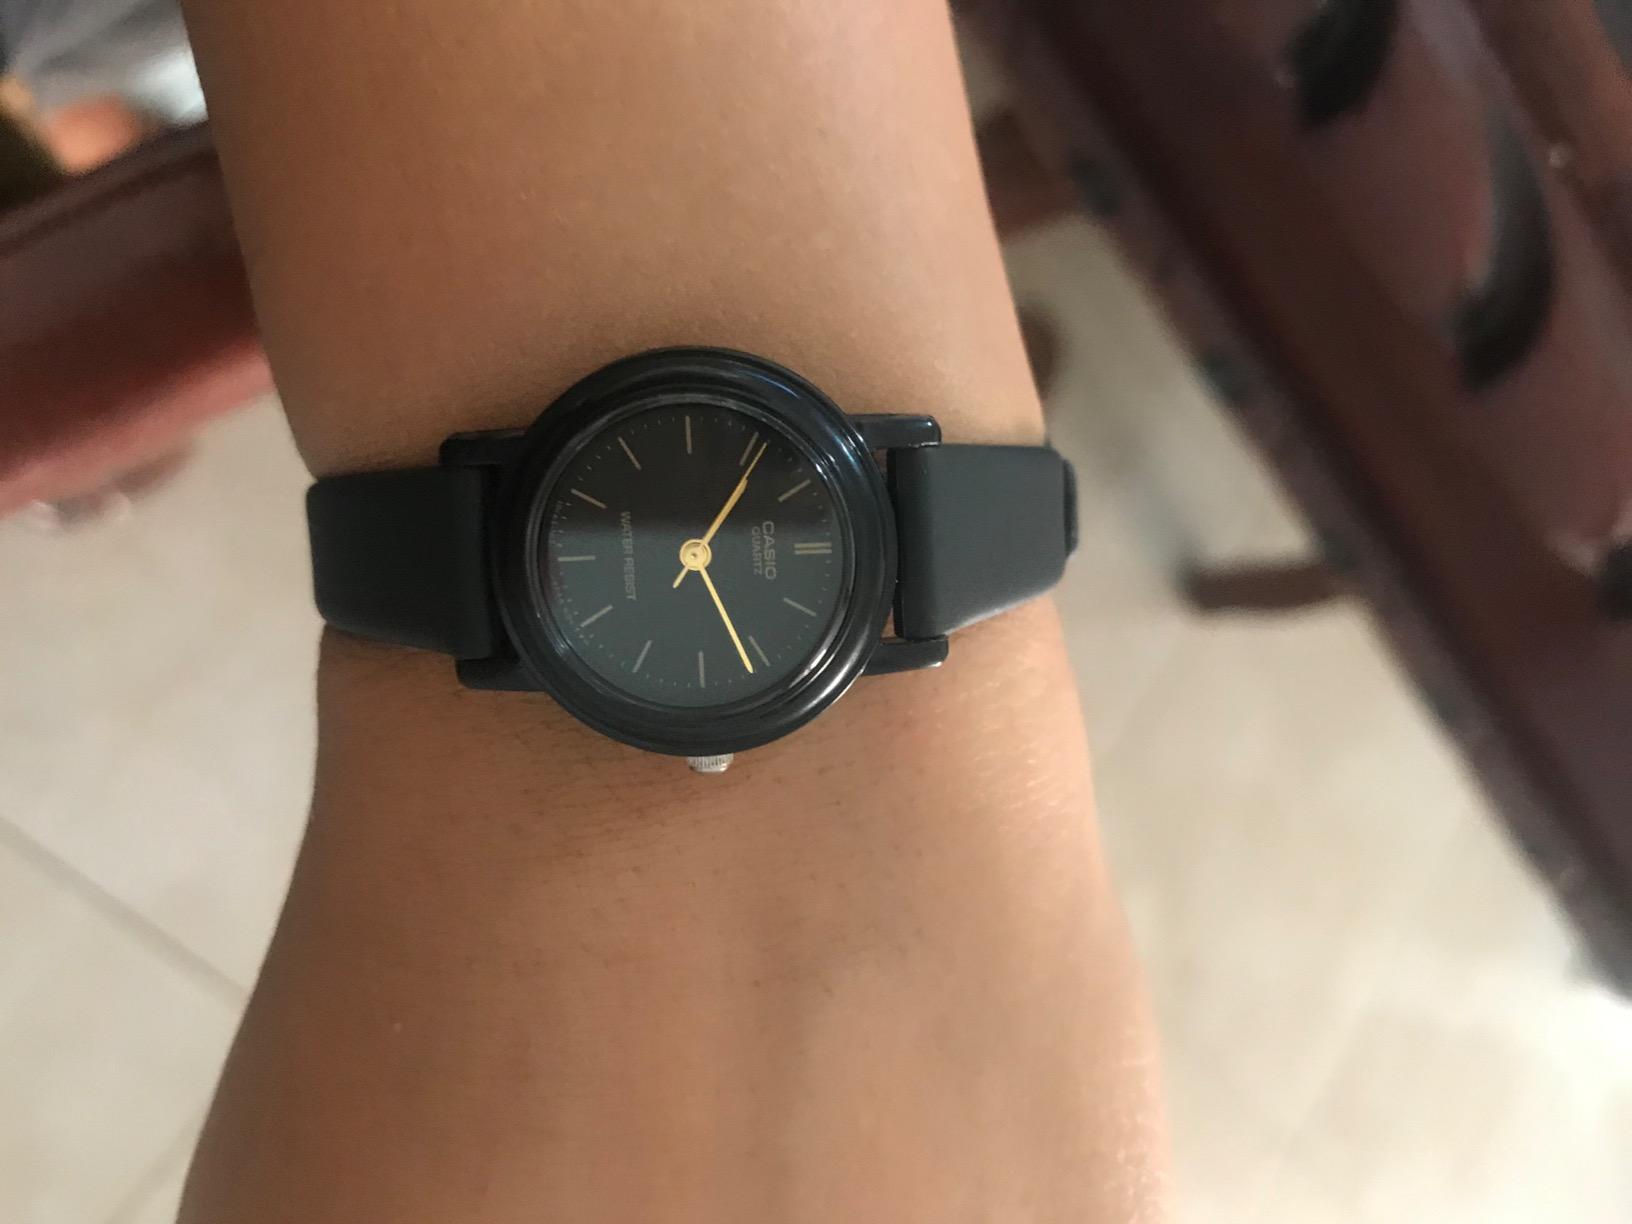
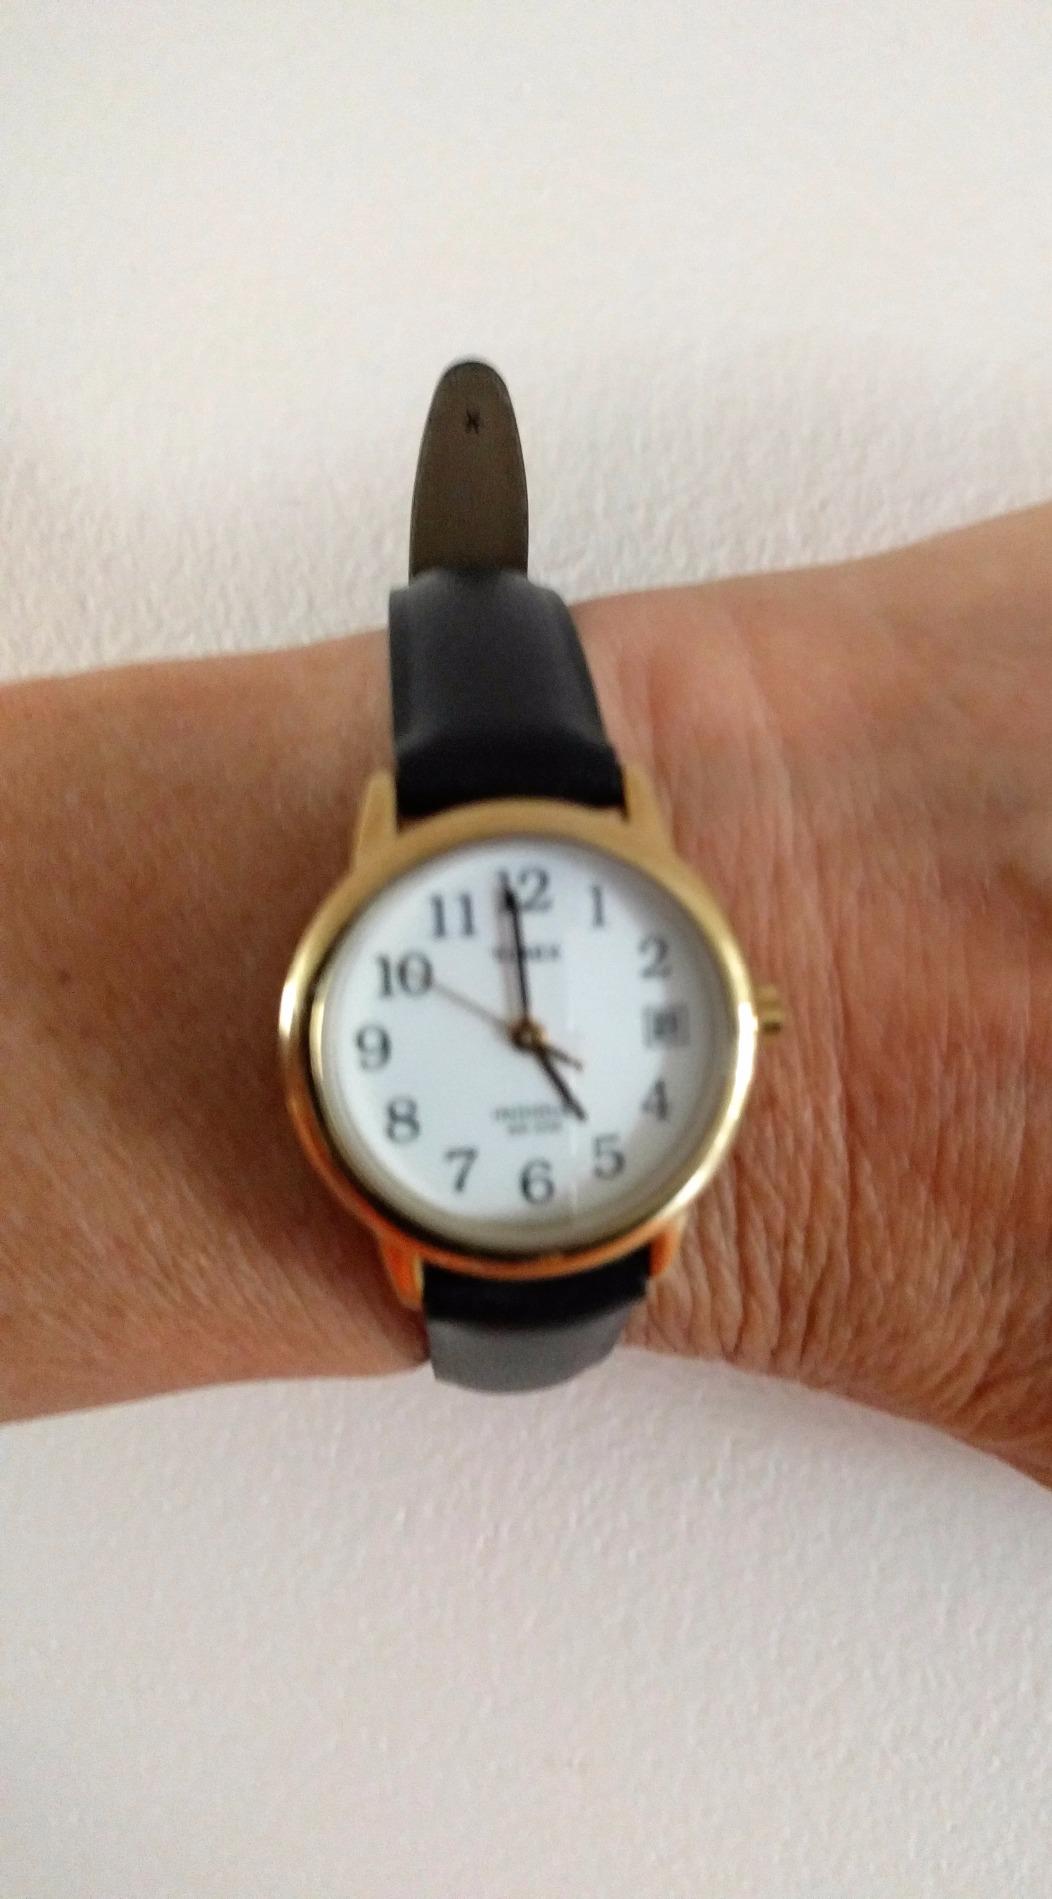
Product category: accessories_watch
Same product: no